The Bay Run

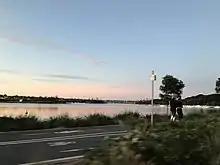
The Bay Run, Haberfield

The Bay Run is a 7-kilometre-long pedestrian and cycling circuit around Iron Cove passing through the suburbs of Rozelle, Lilyfield, Haberfield, Five Dock, Rodd Point. Russell Lea and Drummoyne. in the Inner West of Sydney, New South Wales, Australia. The Bay Run provides excellent views of Iron Cove for its entire course as it constantly hugs the shoreline. The Bay Run is popular with joggers, walkers, roller skaters and cyclists who enjoy the pleasant waterside scenery while exercising. The Bay Run plays host to the annual Bay Run fun run, a community event that brings people together in the name of health, fun and exercise.